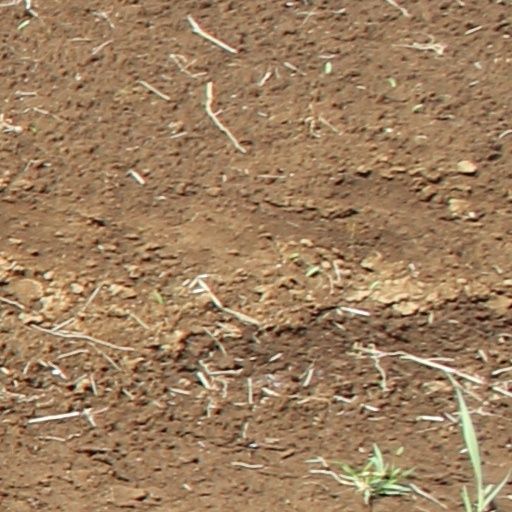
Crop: wheat